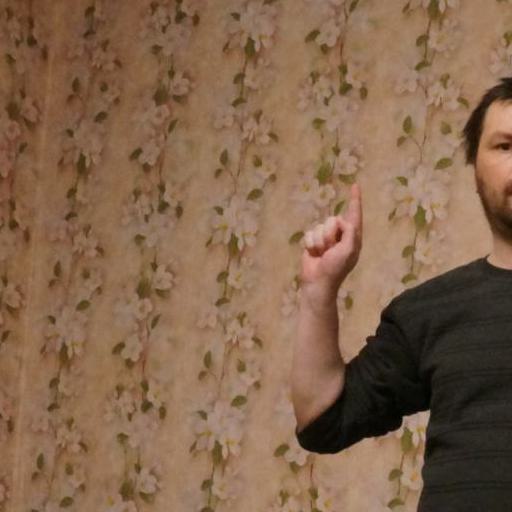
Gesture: one